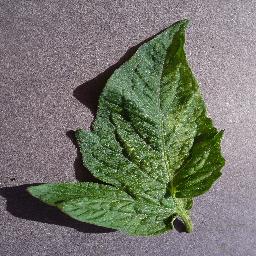
Label: Tomato___Spider_mites Two-spotted_spider_mite